Mechanized Attack

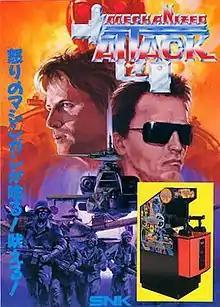
Arcade flyer art

is a shooter game developed and published by SNK. It was released in North America for the arcade in 1989, and it was ported to the Nintendo Entertainment System in 1990. It can be played with either the NES controller or the NES Zapper light gun.